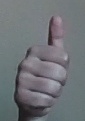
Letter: aleff